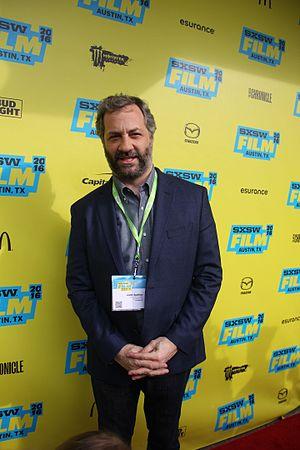
Judd Apatow, né le 6 décembre 1967 à Syosset, est un réalisateur, scénariste et producteur de cinéma américain.